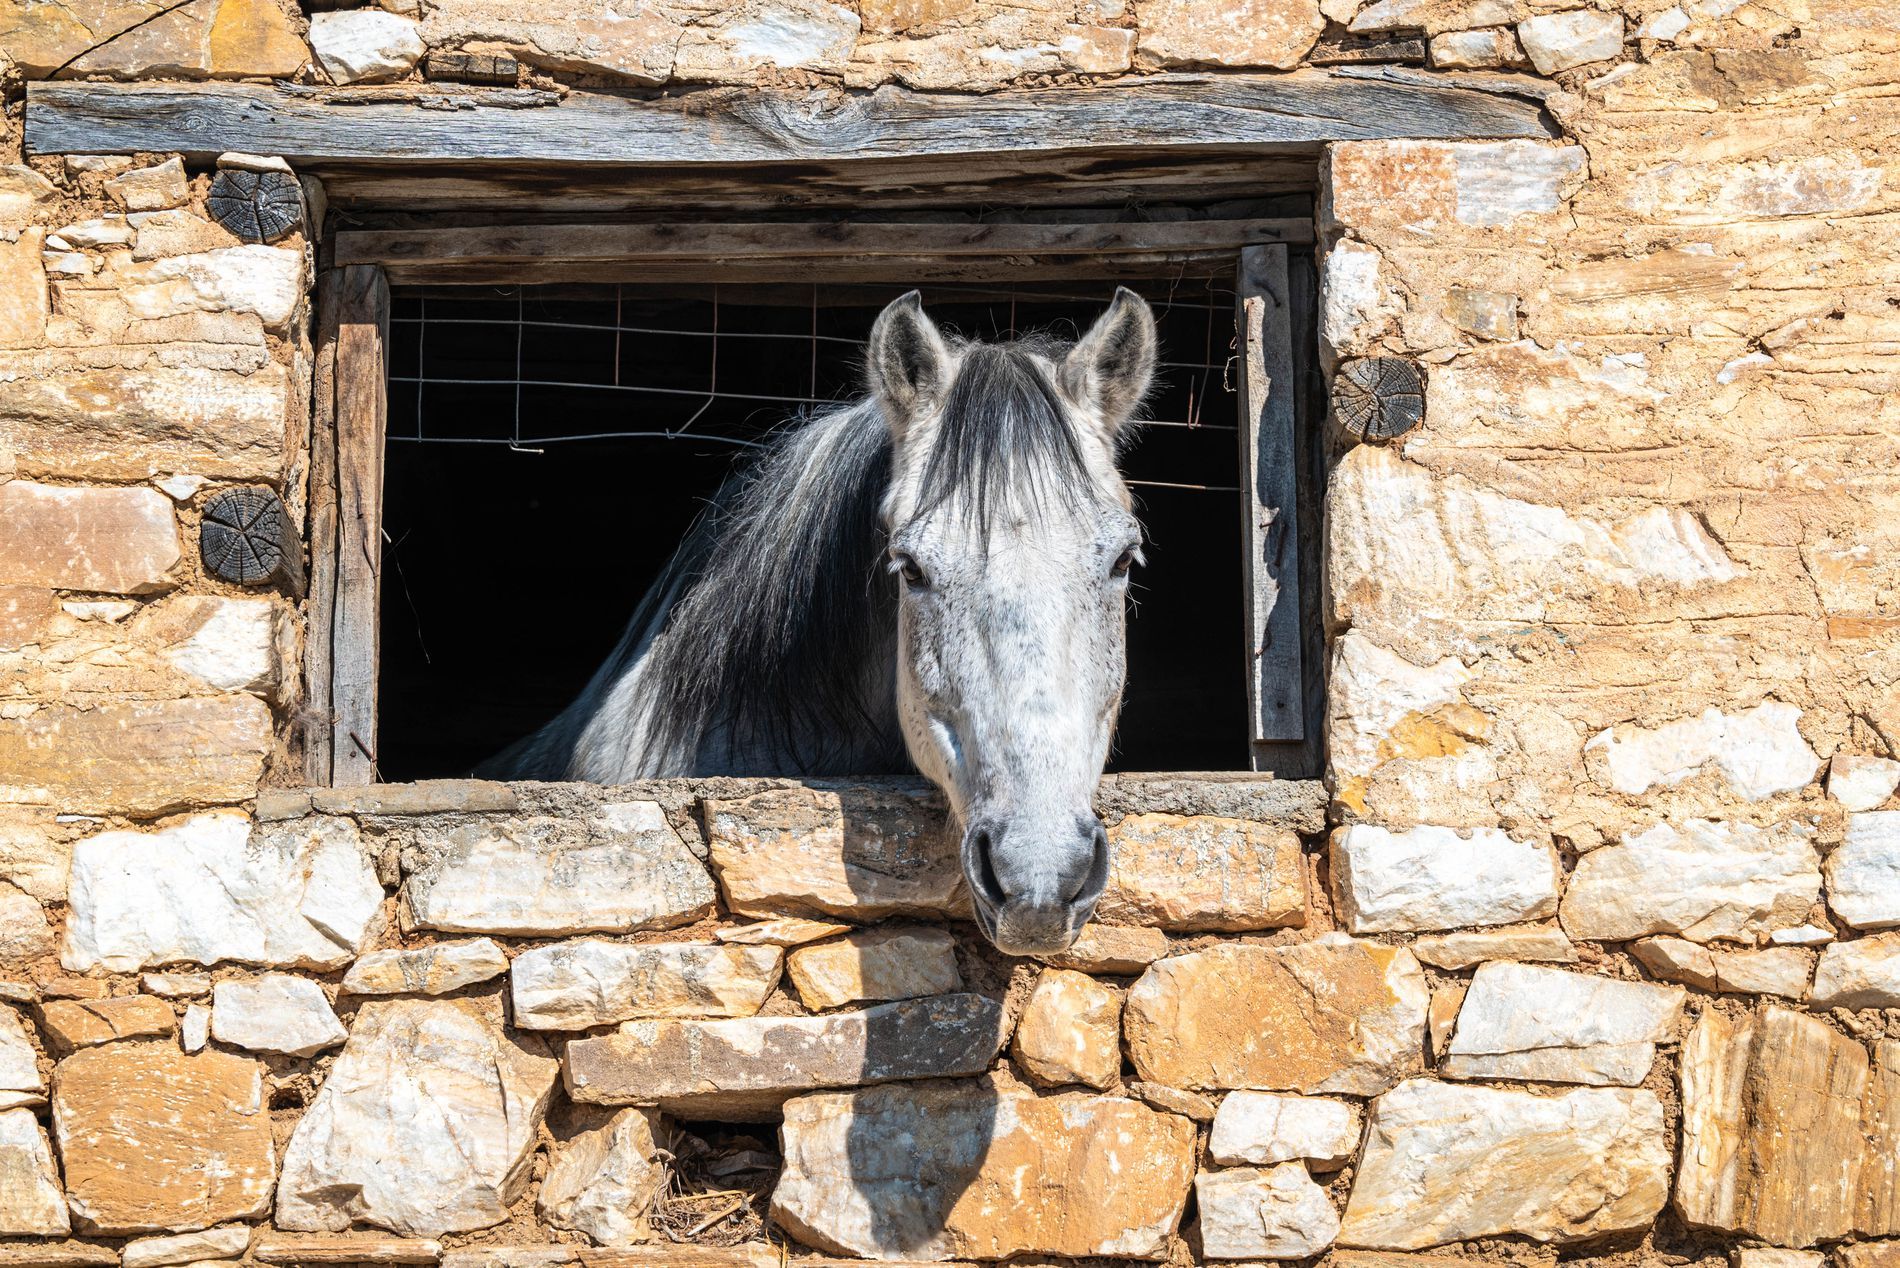
Horse in its Shelter
The picture shows a gray horse in its shelter, sticking its head out of a window surrounded by a wooden frame. The window is located on an unorganized stone wall.
Eye level shot, The photo shows a gray horse looking out of a window on a stone wall. Bright natural light casts warm tones on the stone walls and highlights the horse's features. The colors consist of beige and grey, creating a natural look. The style is realistic and rustic, highlighting the simplicity of rural life. The atmosphere is quiet and calm, reflecting the tranquility of the countryside.
Labels: Architecture, Building, Wall, Outdoors, Shelter, Animal, Horse, Mammal, Nature, Countryside, Rock, Rural, Andalusian Horse, Colt Horse, Stone Wall
Camera: NIKON CORPORATION NIKON Z 5
Lens: NIKKOR Z 28-400mm f/4-8 VR
Aperture: F10
Exposure: 1/320 sec
ISO: 100
Focal length: 105.0 mm